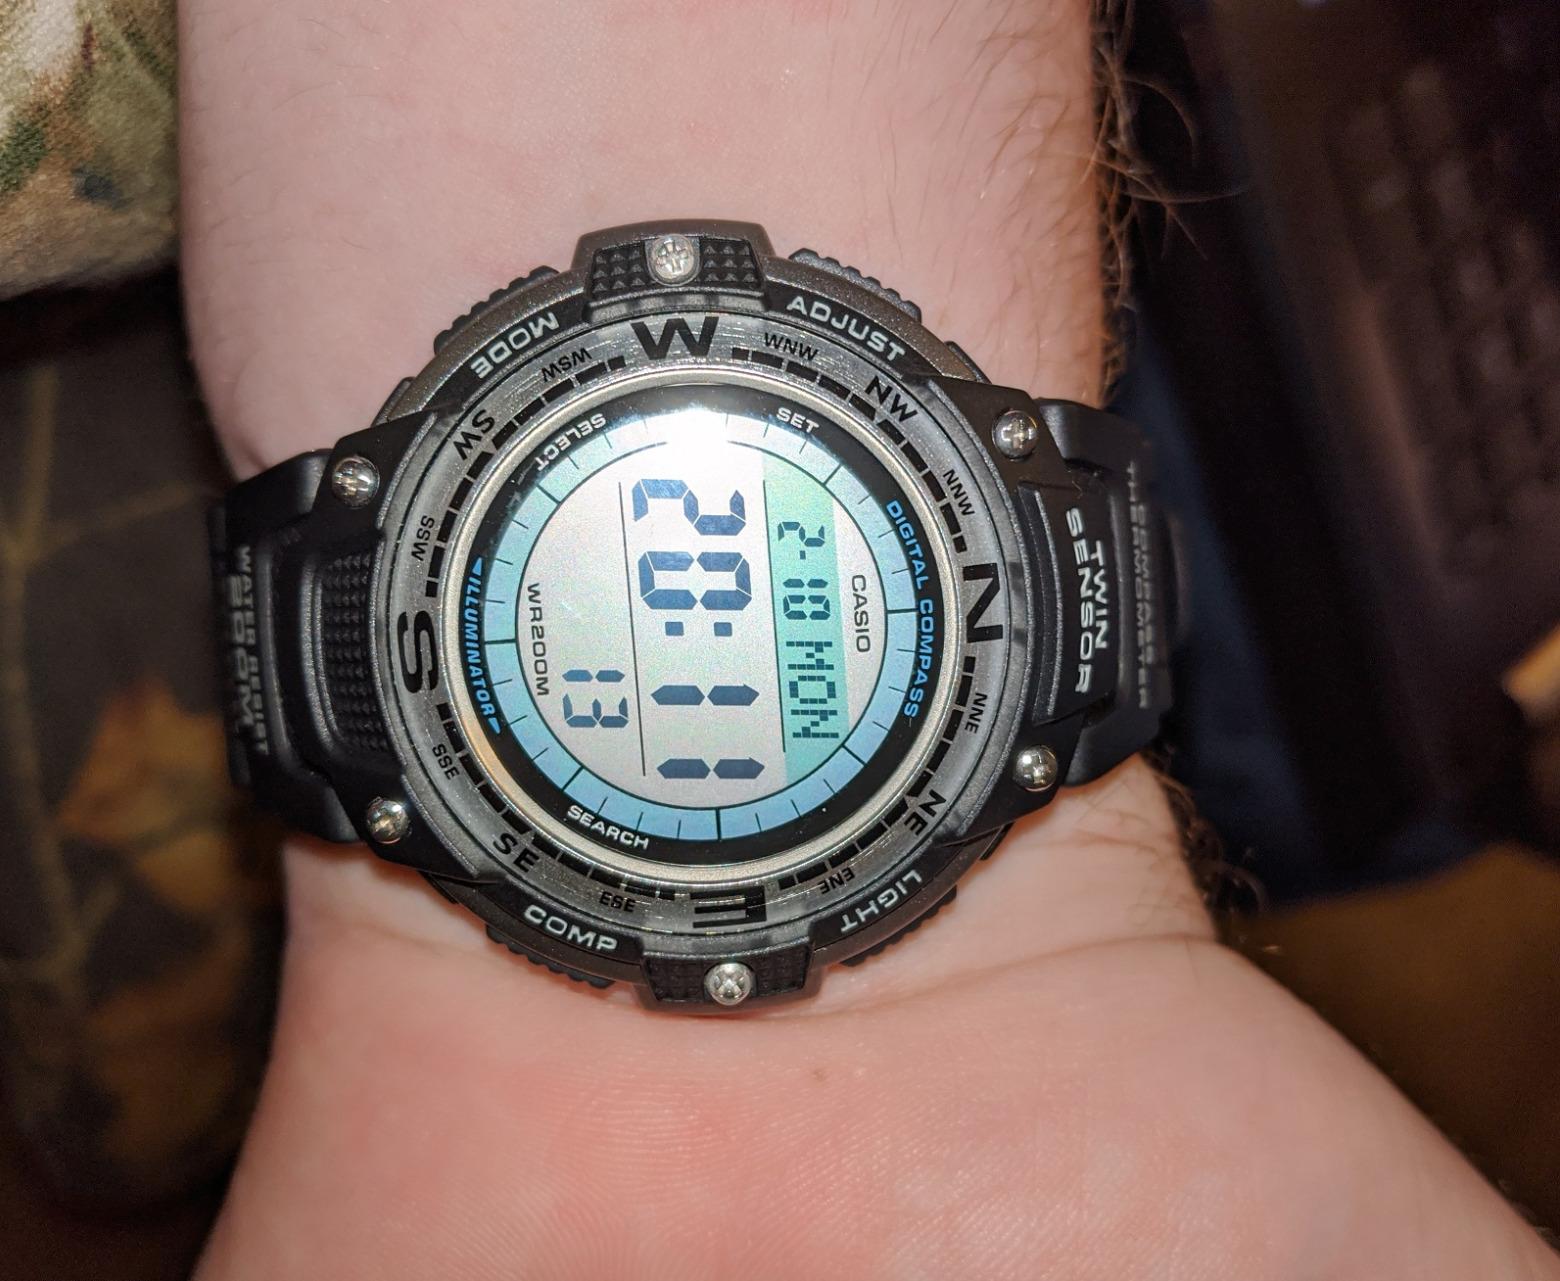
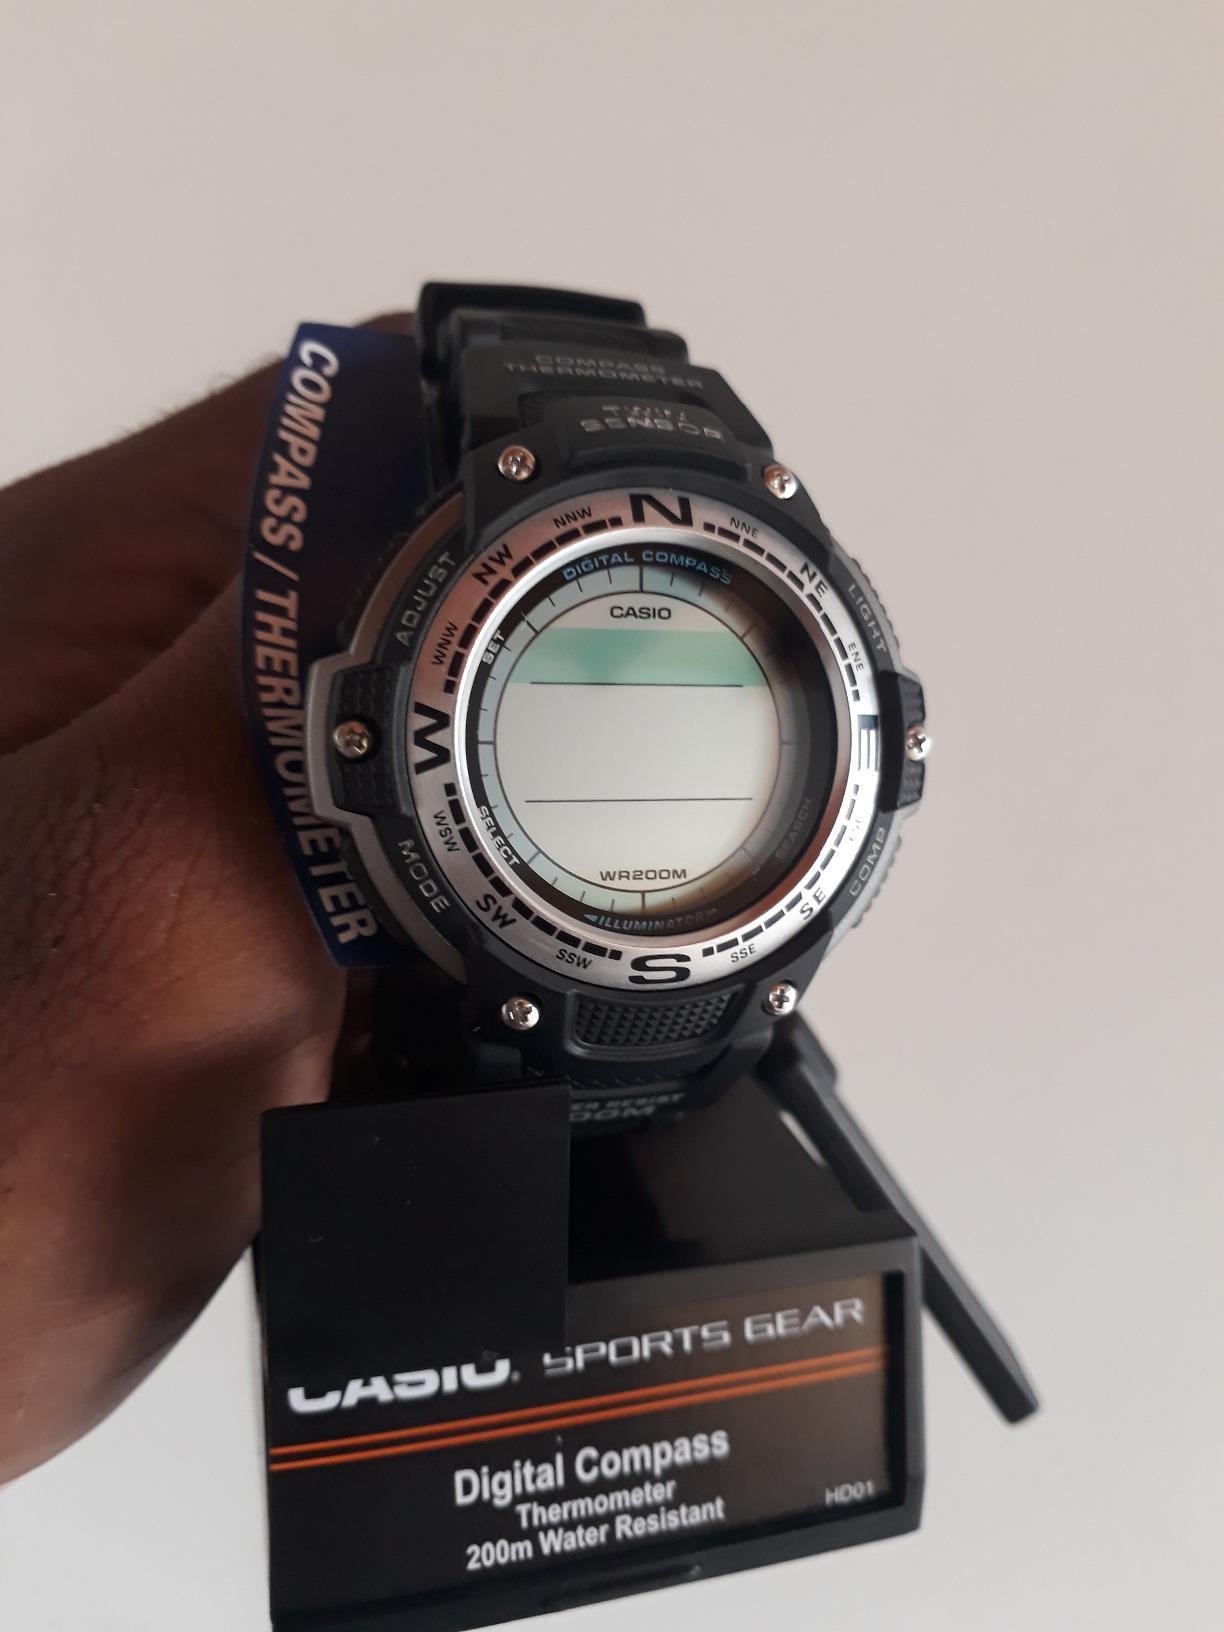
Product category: accessories_watch
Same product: yes